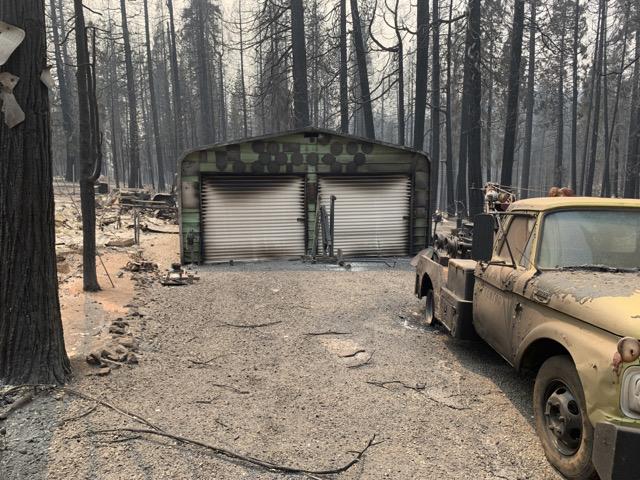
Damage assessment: destroyed